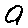
Label: 9